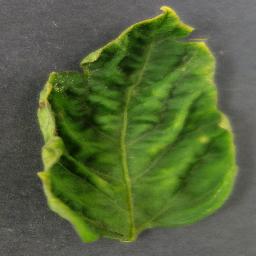
Label: Tomato___Tomato_Yellow_Leaf_Curl_Virus